Menorca

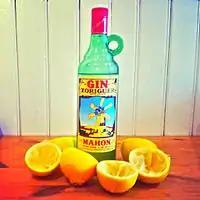
Bottle of Gin Xoriguer, the typical gin from Menorca. It is very often mixed with lemonade.

Menorca is especially well known for its traditional summer "festes", which intrigue many visitors. The Saint John's Feast is held annually in Ciutadella de Menorca, during 23–25 June. The festes last for three days. On the first day, a man bears a well-groomed sheep upon his shoulders and parades around the local streets. In the late evening, main streets are closed, and bonfires held upon them.